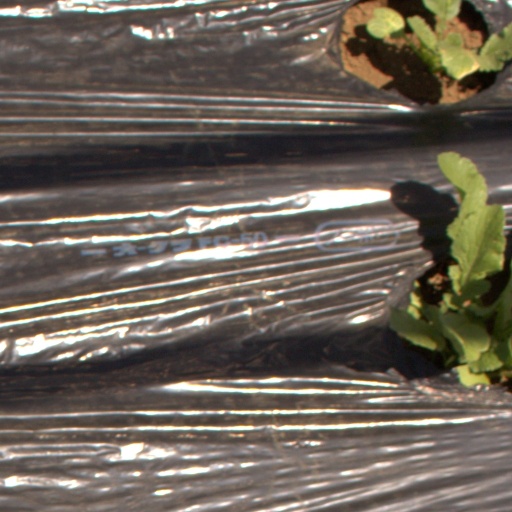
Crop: Jerusalem artichoke